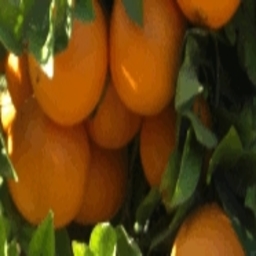
Label: Orange